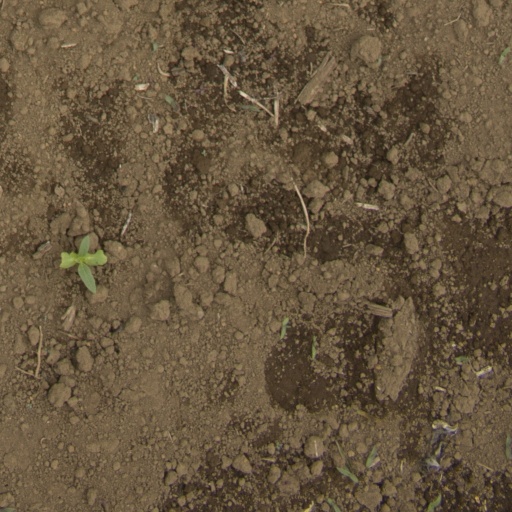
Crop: Jerusalem artichoke